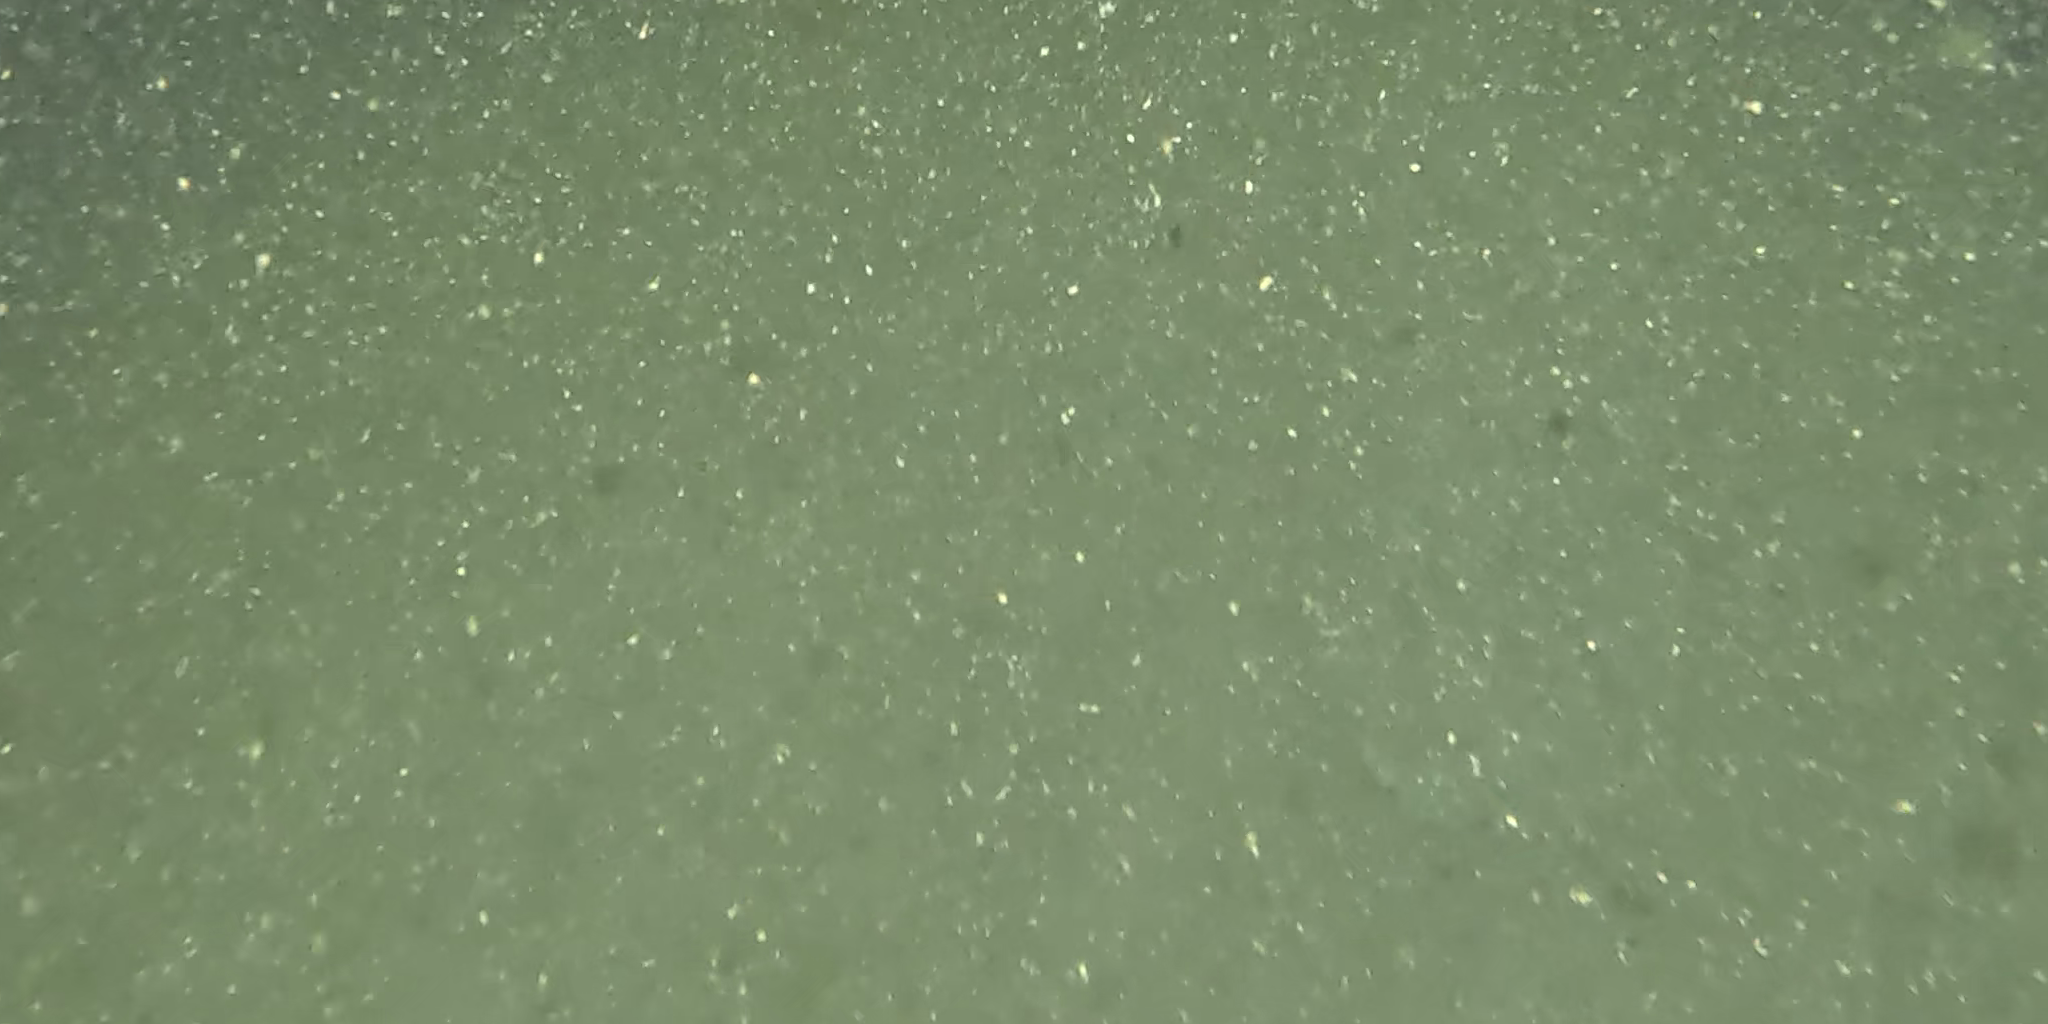
Seabed habitat: bad